Ben Foster (footballer)

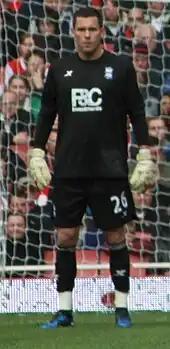
Foster playing for Birmingham City in 2010

After accepting that in order to play regularly he needed to leave Manchester, whether on loan or permanently, Foster signed a three-year contract with Premier League club Birmingham City on 19 May 2010. The fee was not disclosed, though media speculation suggested an initial fee of £4 million, potentially rising to £6 million with add-ons. The club were seeking a replacement for Foster's fellow England international goalkeeper Joe Hart, who had returned to Manchester City after a successful 2009–10 season on loan at Birmingham. Foster made his Birmingham debut on the opening day of the 2010–11 season in a 2–2 draw away to Sunderland. On his home debut the following week against Blackburn Rovers, he saved a penalty from Morten Gamst Pedersen as Birmingham won the match 2–1.